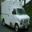
Label: truck